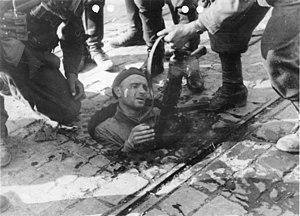
La pacification de Mokotów est une vague des meurtres en masse, pillages, incendies et viols dans le quartier Mokotów à Varsovie pendant l’insurrection de Varsovie en 1944. Les crimes contre les prisonniers de guerre et la population civile ont été commis par les Allemands jusqu’au moment de la capitulation de Mokotów, le 27 septembre 1944. Cependant, le phénomène était le plus intensif dans les premiers jours de l’insurrection.